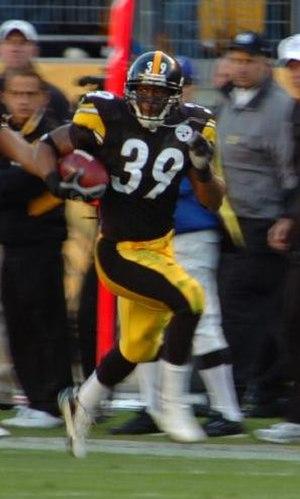
Willie Parker est un joueur américain de football américain né le 11 novembre 1980. Il évoluait au poste de Running back.